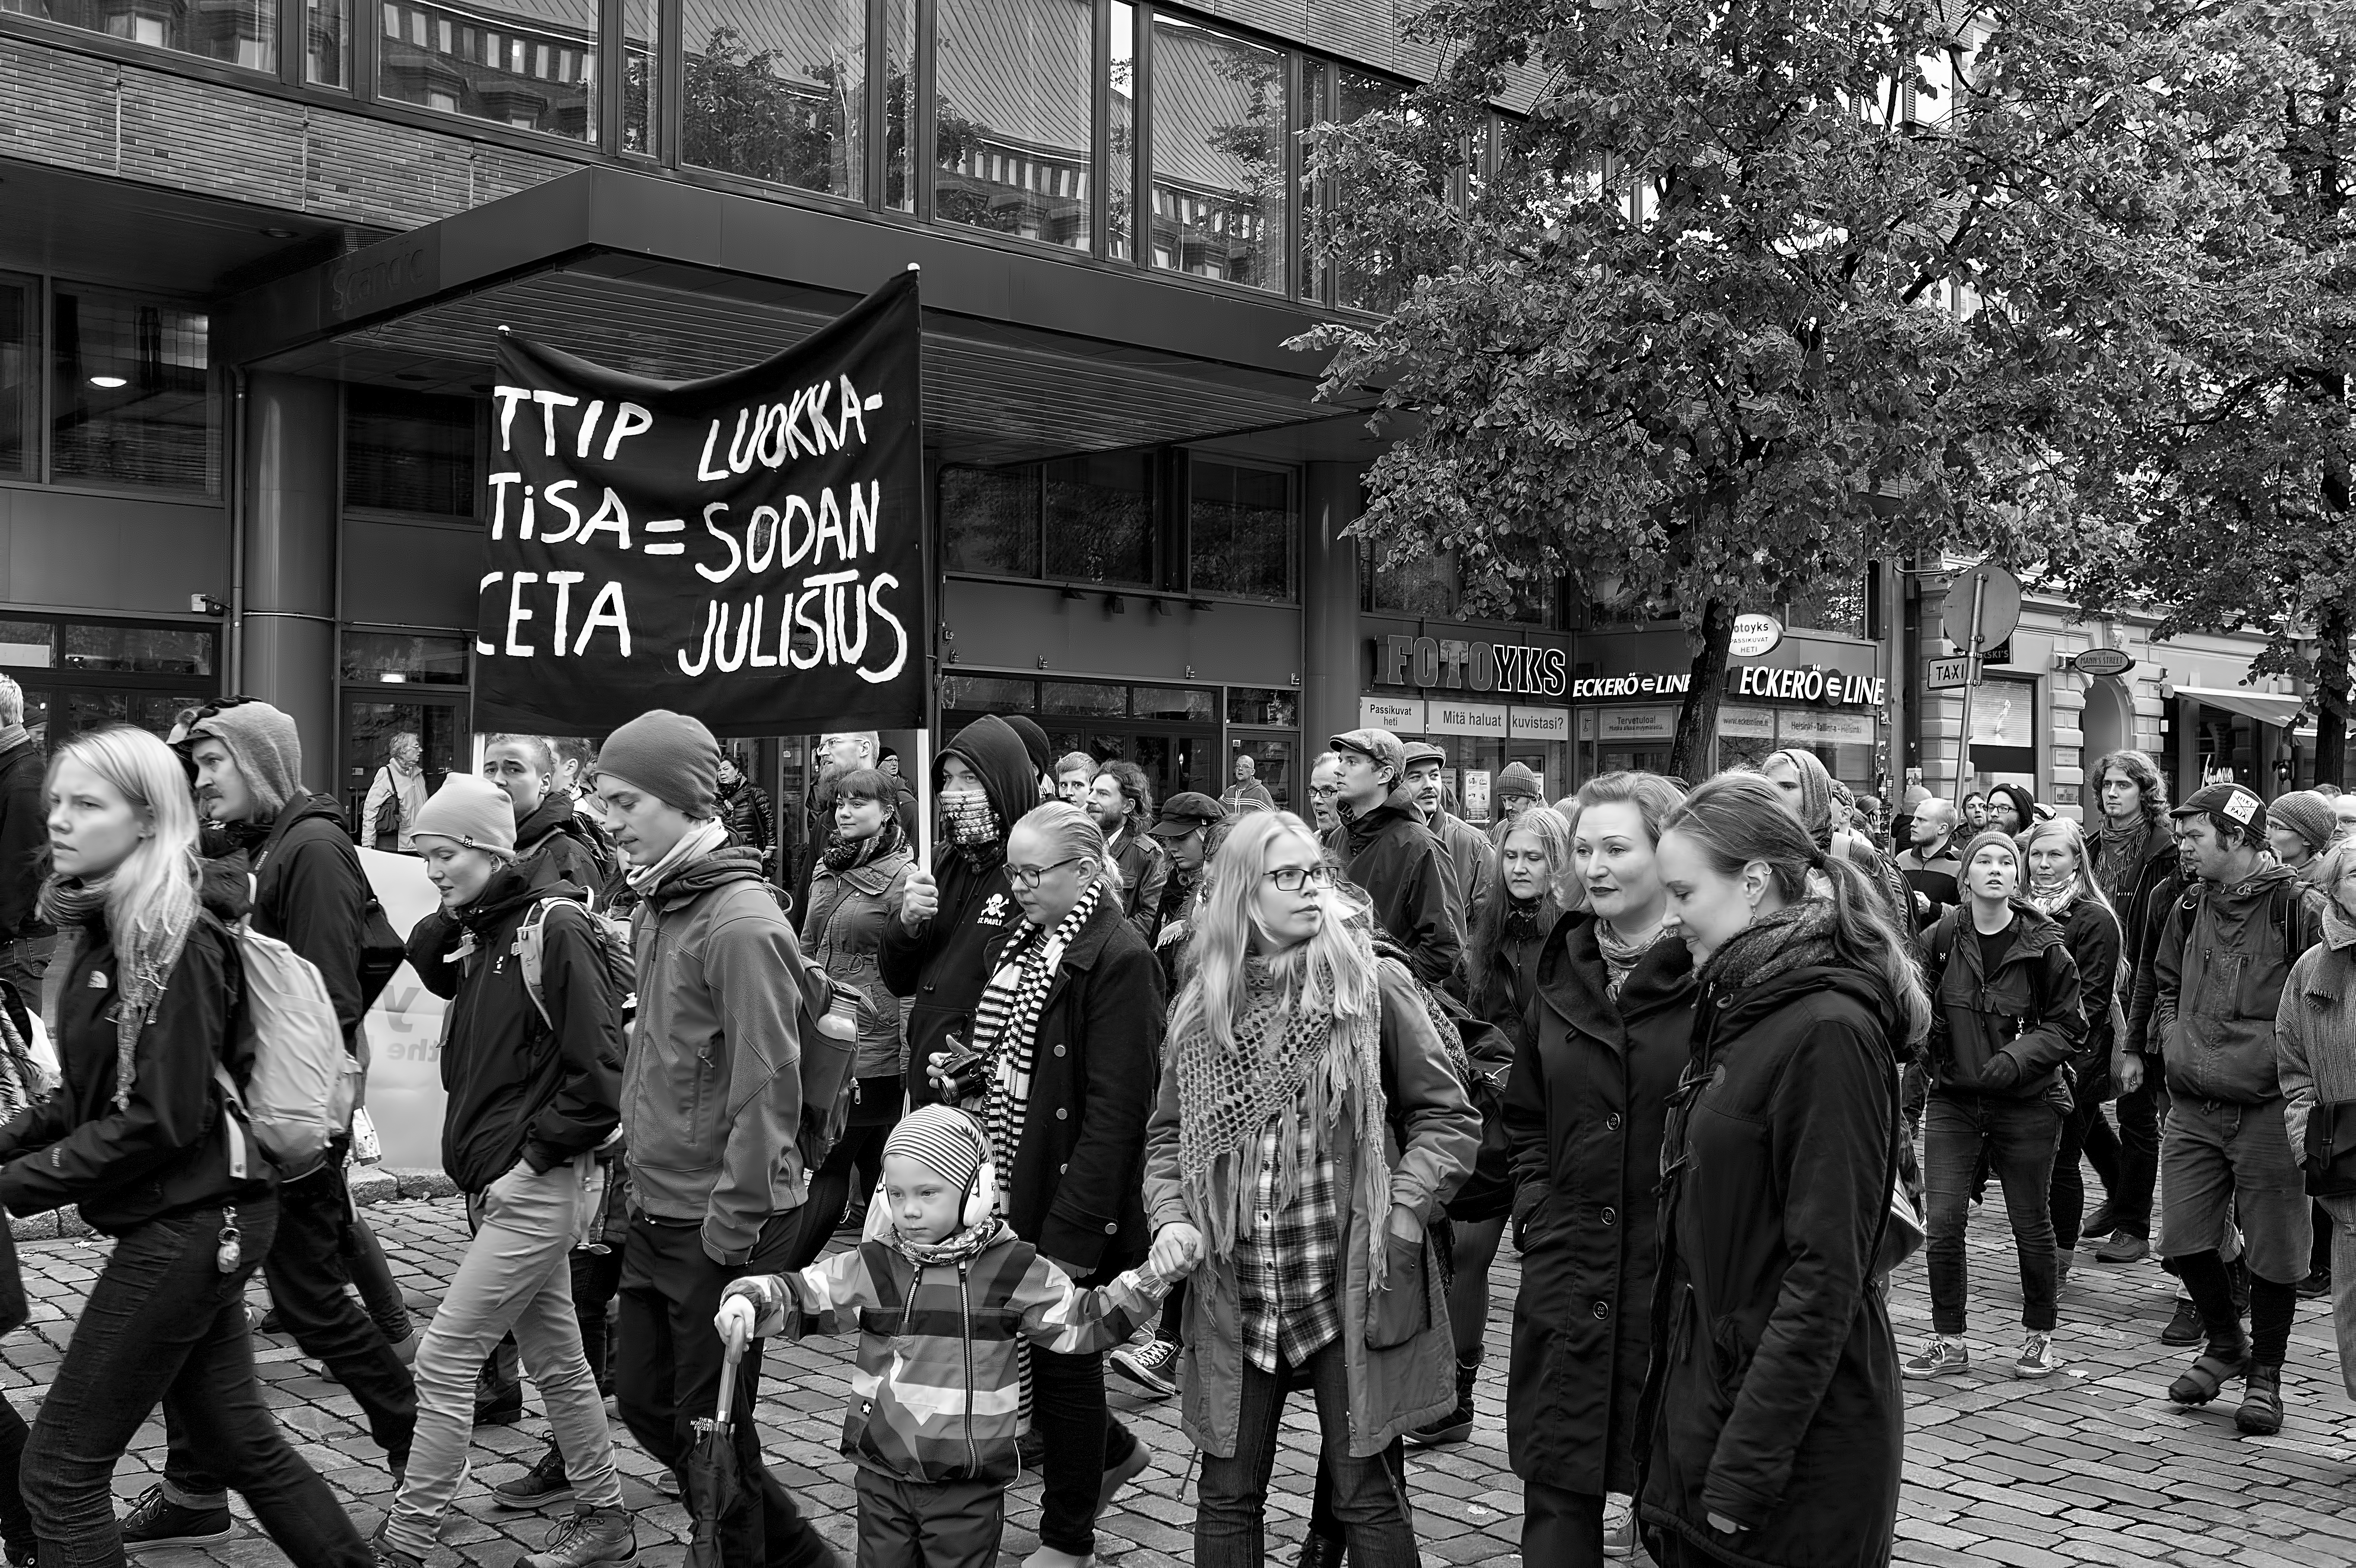
white, black, free, cool image, against, trade, finland, helsinki, demonstration, cool photo, i, protest, treaties, treaty, tisa, ttip, ceta